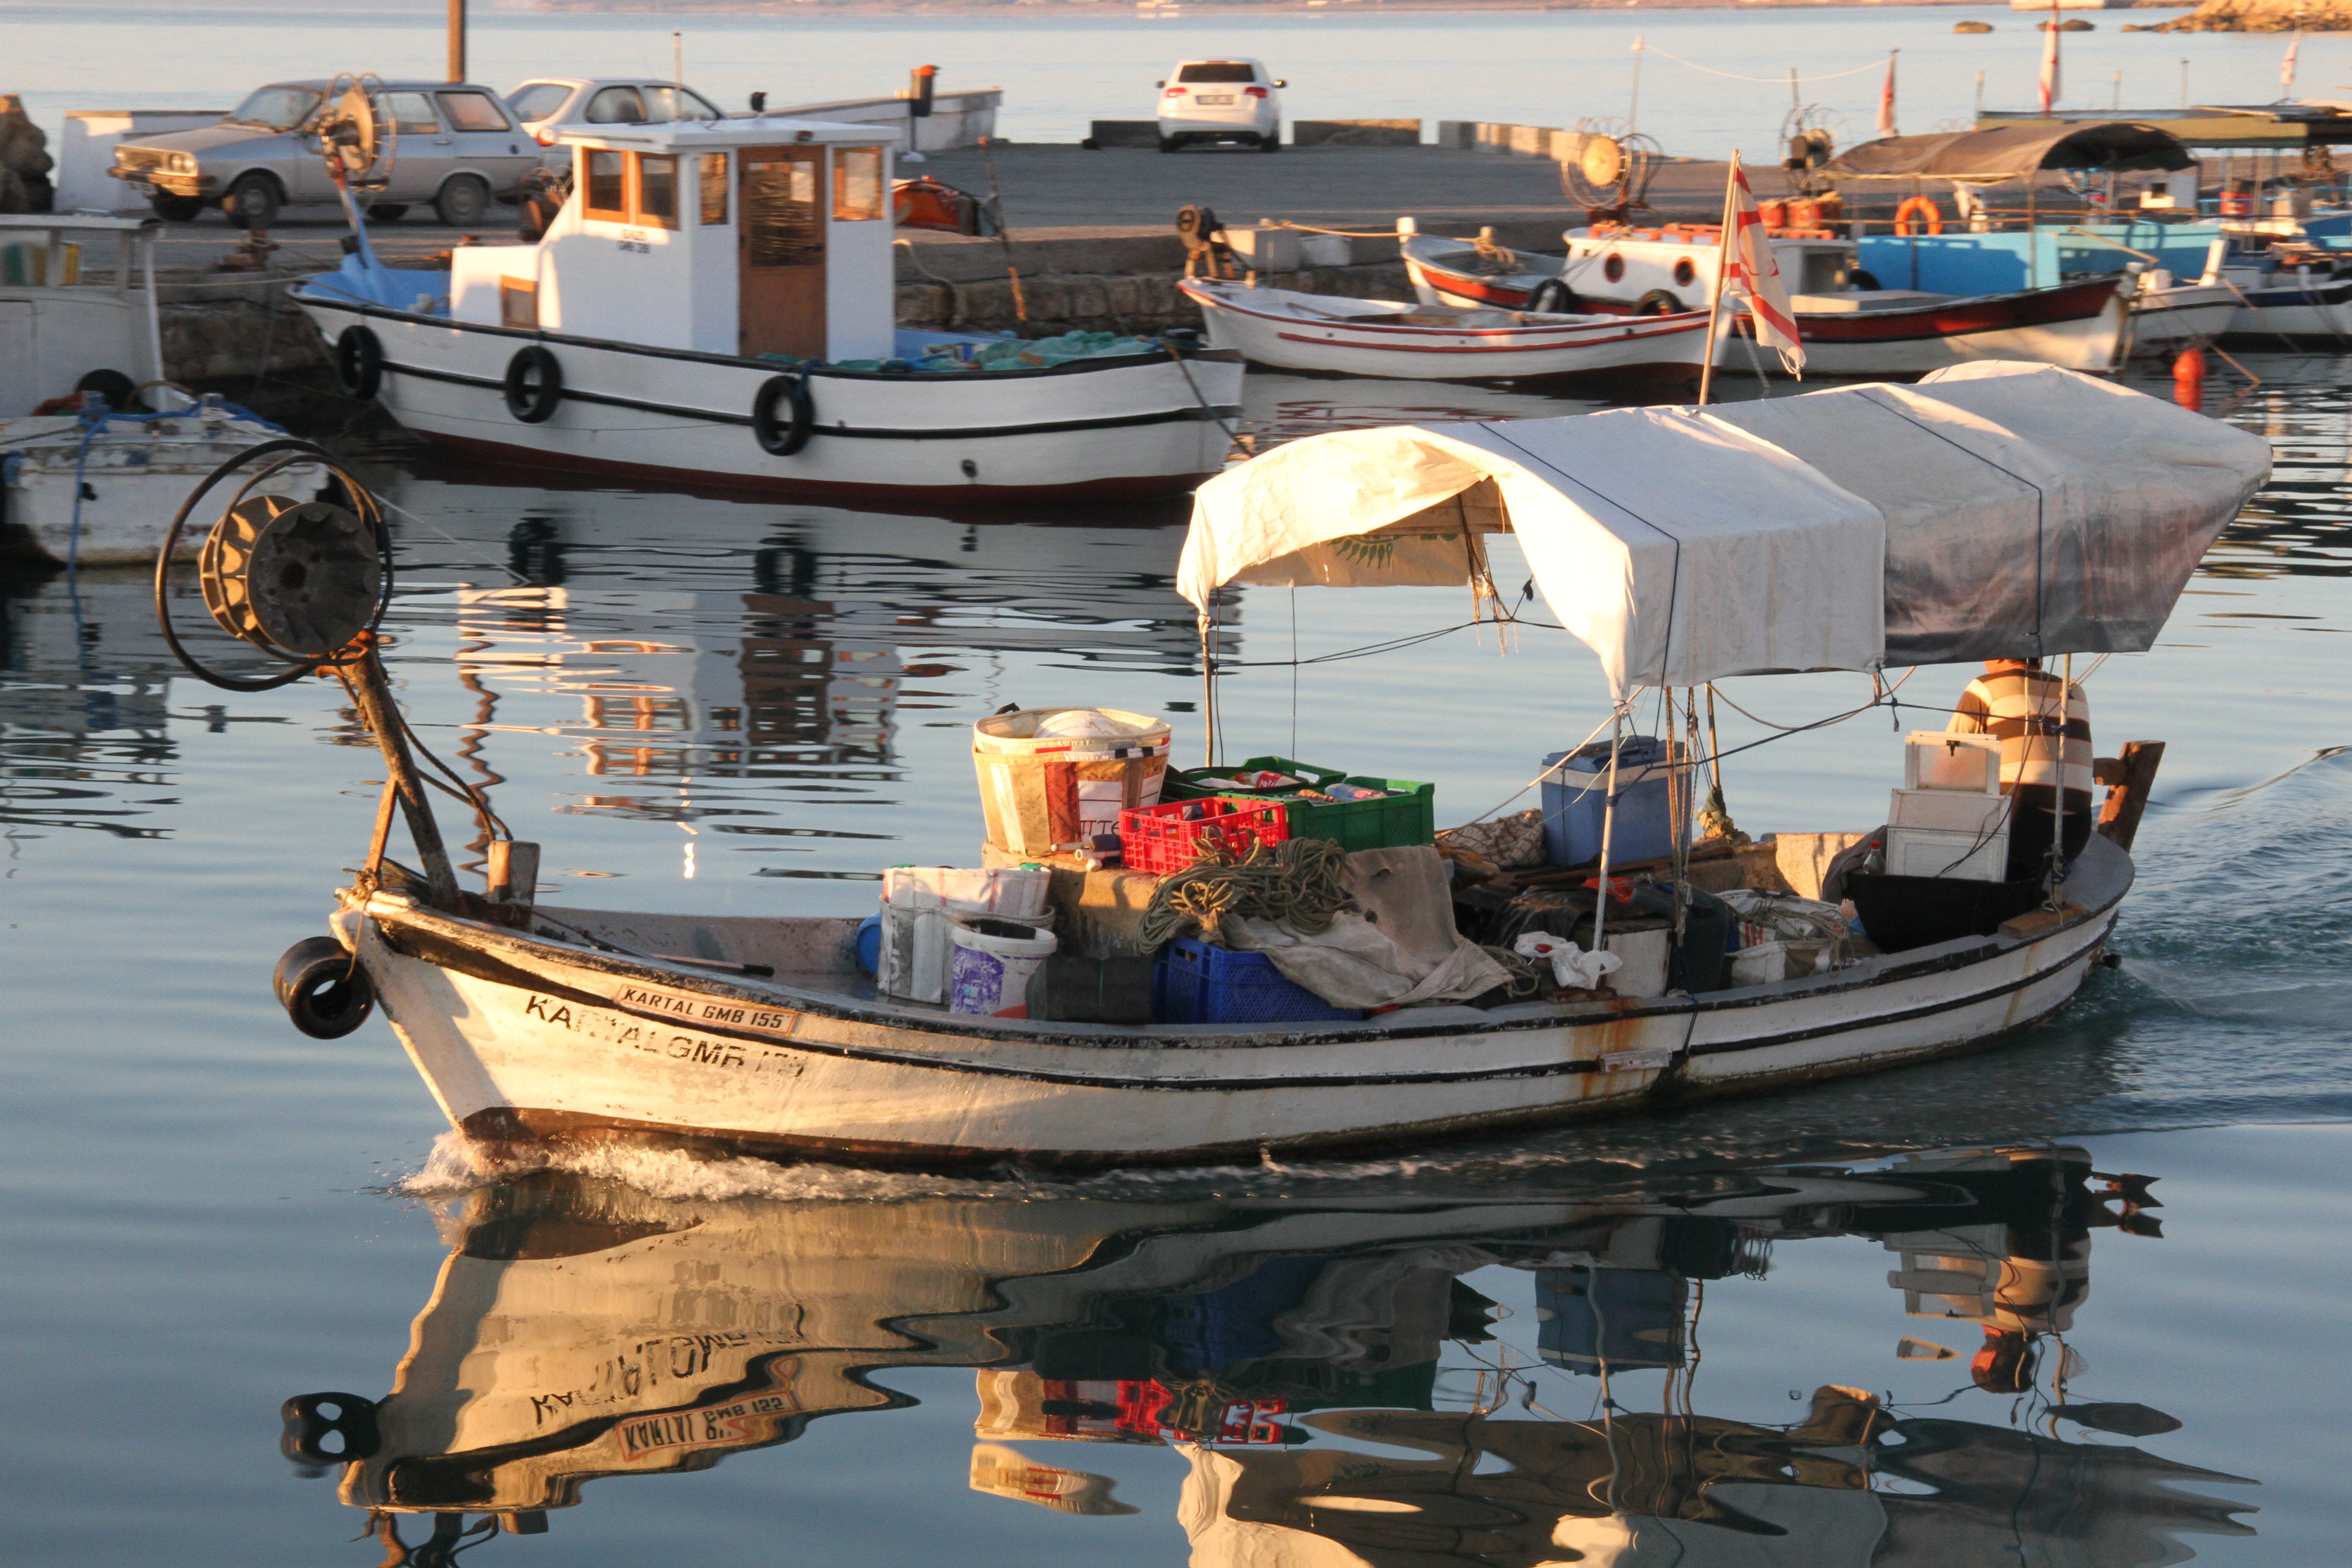
sea, water, nature, outdoor, dock, sun, boat, ship, travel, vehicle, fishing, seascape, harbor, fish, tourism, sailboat, motorboat, tugboat, watercraft, fishing vessel, north cyprus, skiff, watercraft rowing, caravel, fishing trawler